ArmaLite AR-10

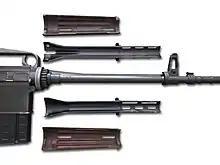
Close-up of stripped AR-10 barrel and gas tube (Portuguese model)

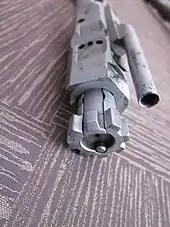
AR-10 bolt (Portuguese model)

The AR-10 is a lightweight, air-cooled, magazine-fed, gas-operated rifle that uses a piston within the bolt carrier with a rotary bolt locking mechanism. The rifle has a conventional layout; it features an in-line stock, an aluminum alloy receiver and a fiberglass reinforced pistol grip, handguard, and buttstock. As part of the weight-saving design philosophy, in the designer points out that: